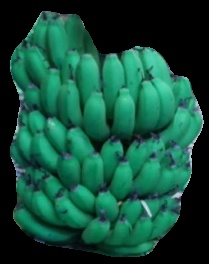
Variety: pachbale
Grade: grade2